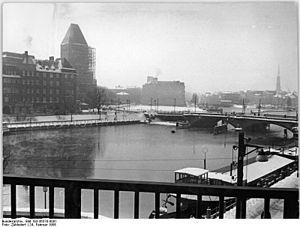
Le matin à Jannowitsbrücke.